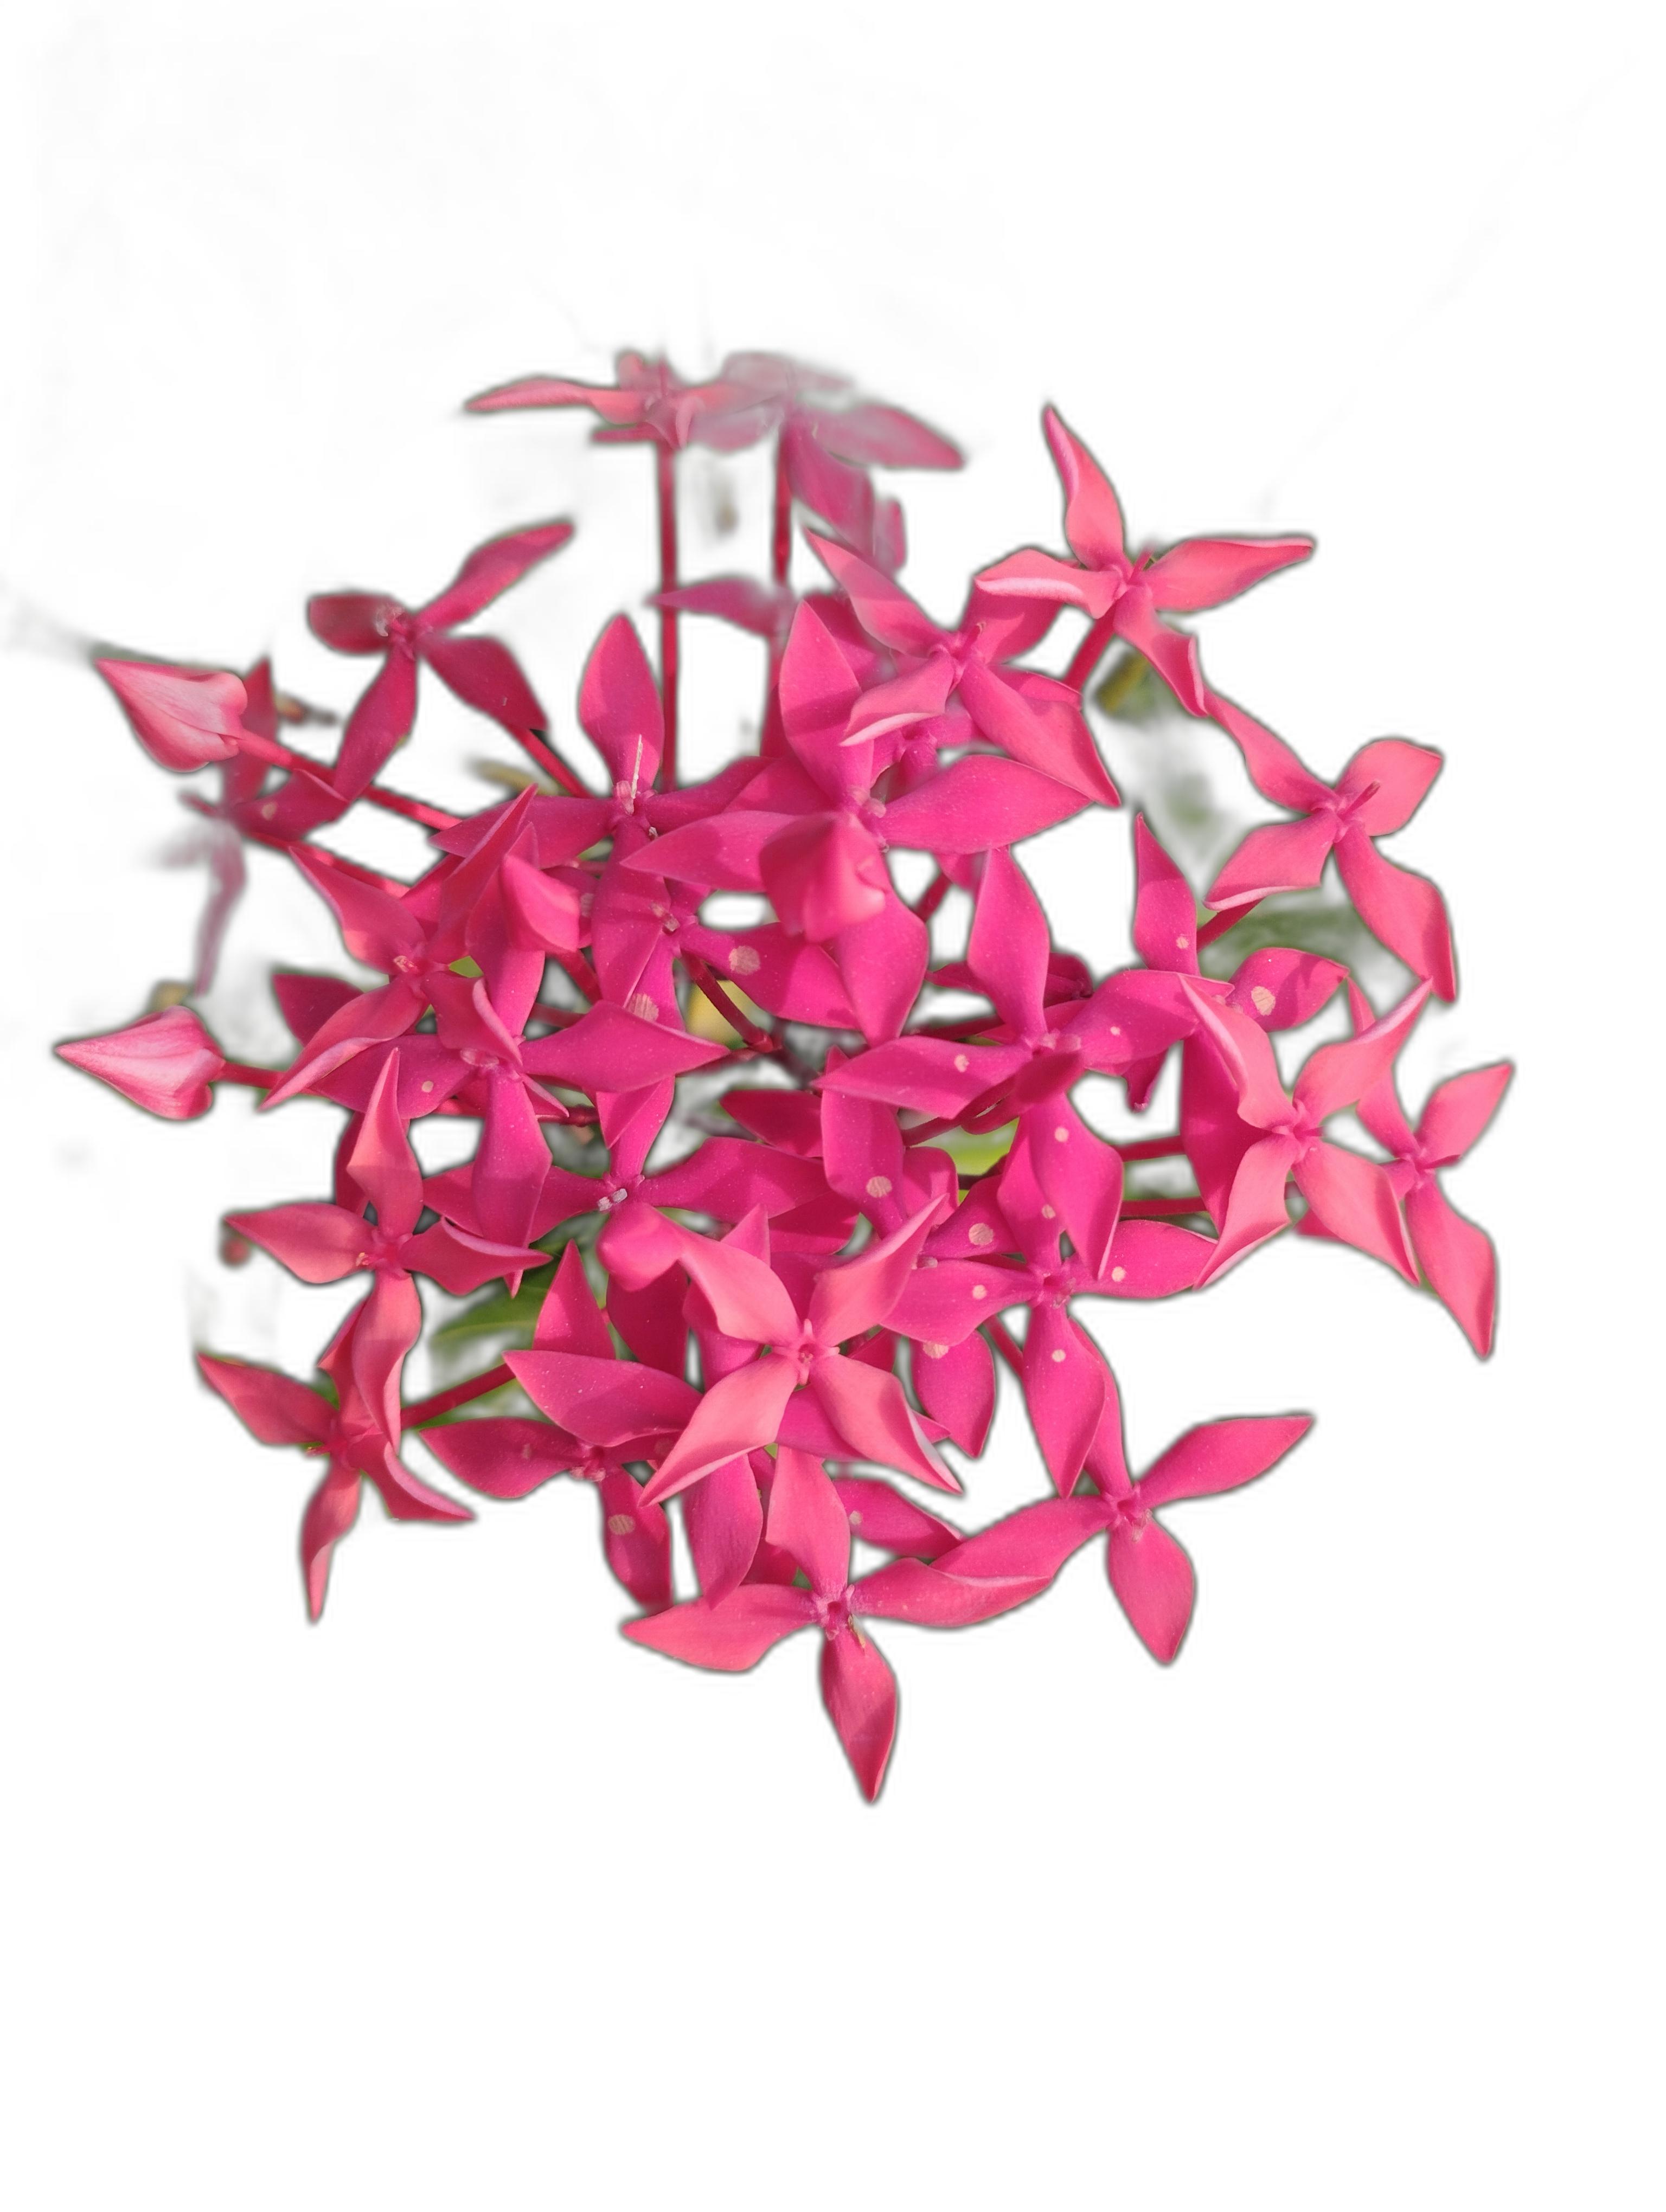
Label: Jungle geranium